Olympus OM-D series

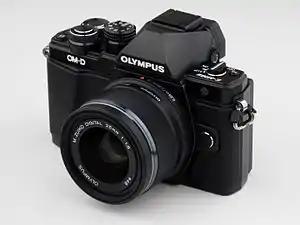
Olympus OM-D E-M10 Mark II

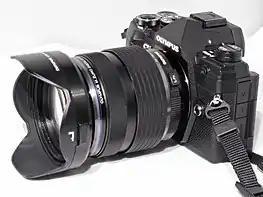
Olympus OM-D E-M5 Mark III

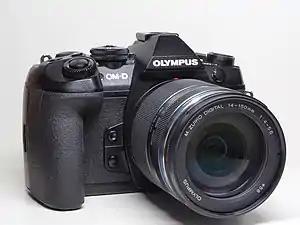
Olympus OM-D E-M1 Mark II

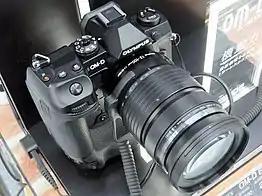
Olympus OM-D E-M1X

The main difference between them is the ergonomics and the customizability. Most of the features are present all across the OM-D family, but the handling, the durability, and the accessibility of the features differ in favour of the more expensive categories.